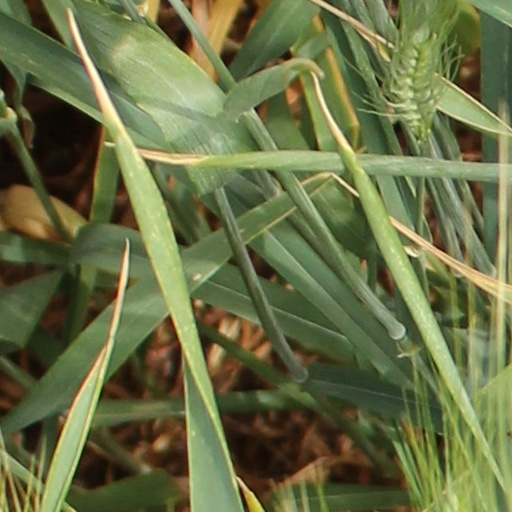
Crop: wheat